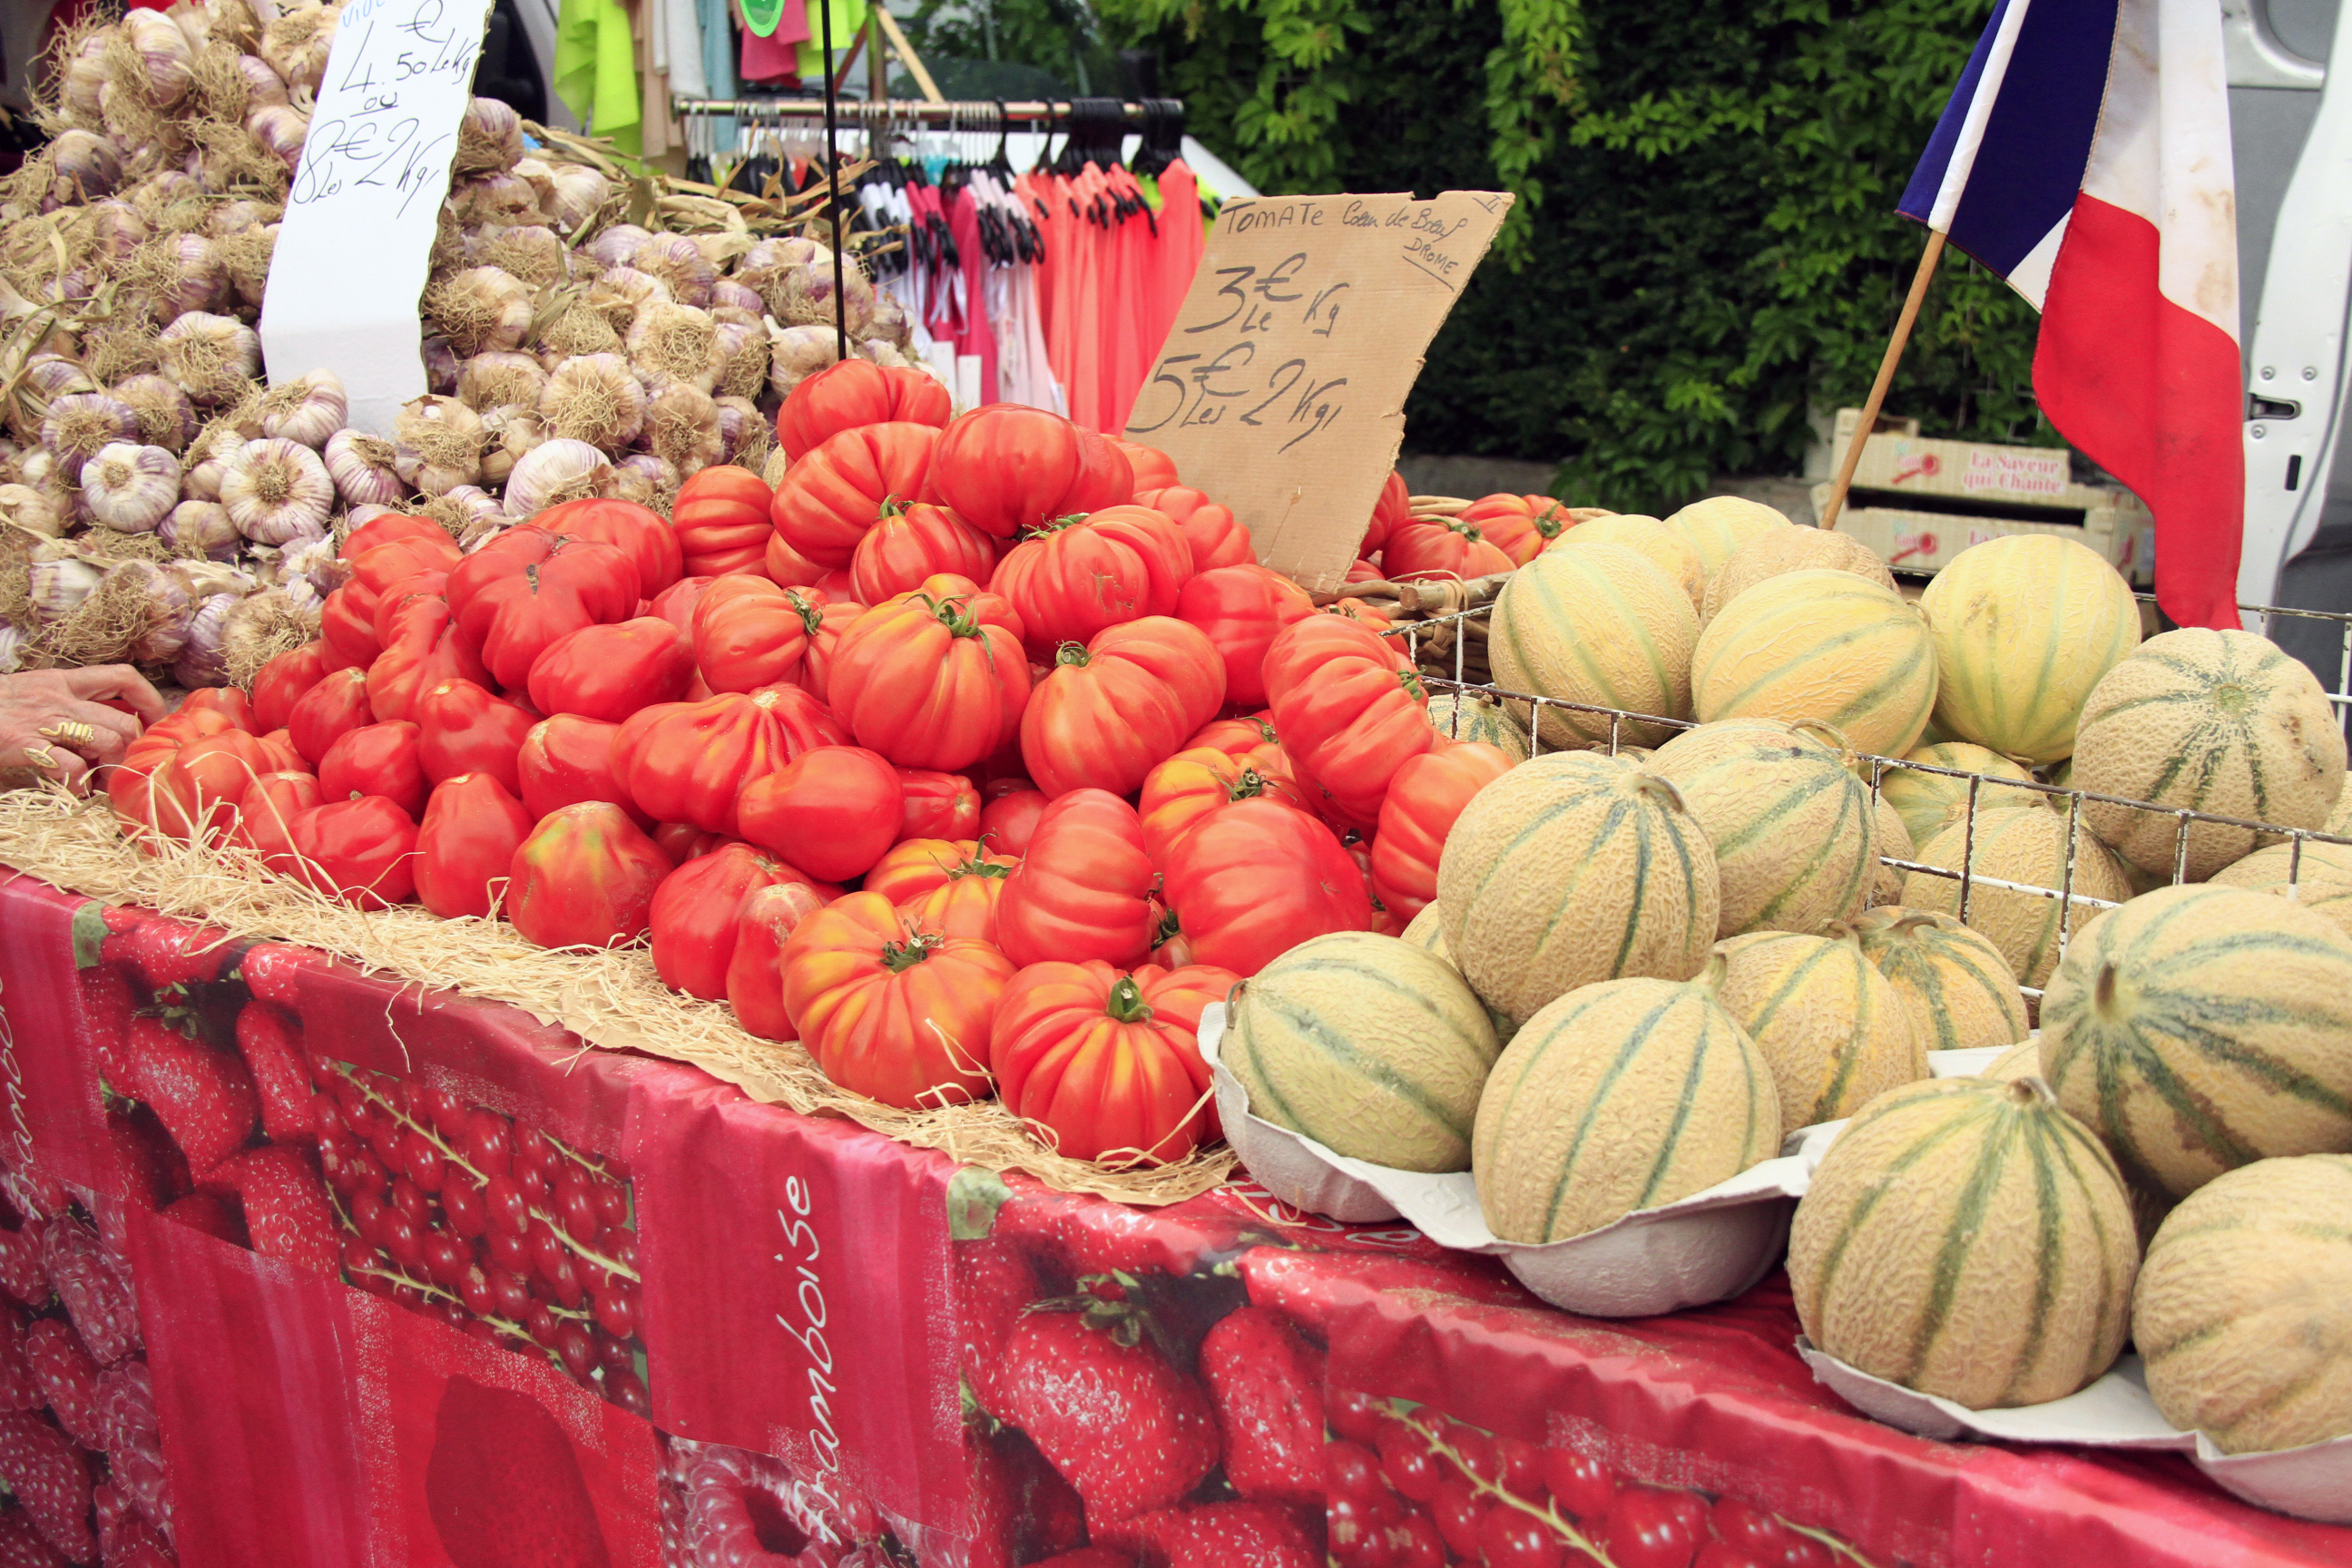
plant, fruit, flower, city, france, europe, food, produce, vegetable, pumpkin, market, marketplace, public space, midi, fruits, carving, rhnealpes, ardche, marches, lgumes, ruoms, talages, productionsmarachres, flowering plant, human settlement, land plant